Annie Oakley

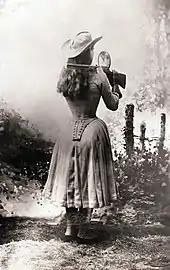

Biographers, such as Shirl Kasper, repeat Oakley's own story about her first shot at the age of eight. "I saw a squirrel run down over the grass in front of the house, through the orchard and stop on fence to get a hickory nut." Taking a rifle from the house, she fired at the squirrel, writing later that, "It was a wonderful shot, going right through the head from side to side".